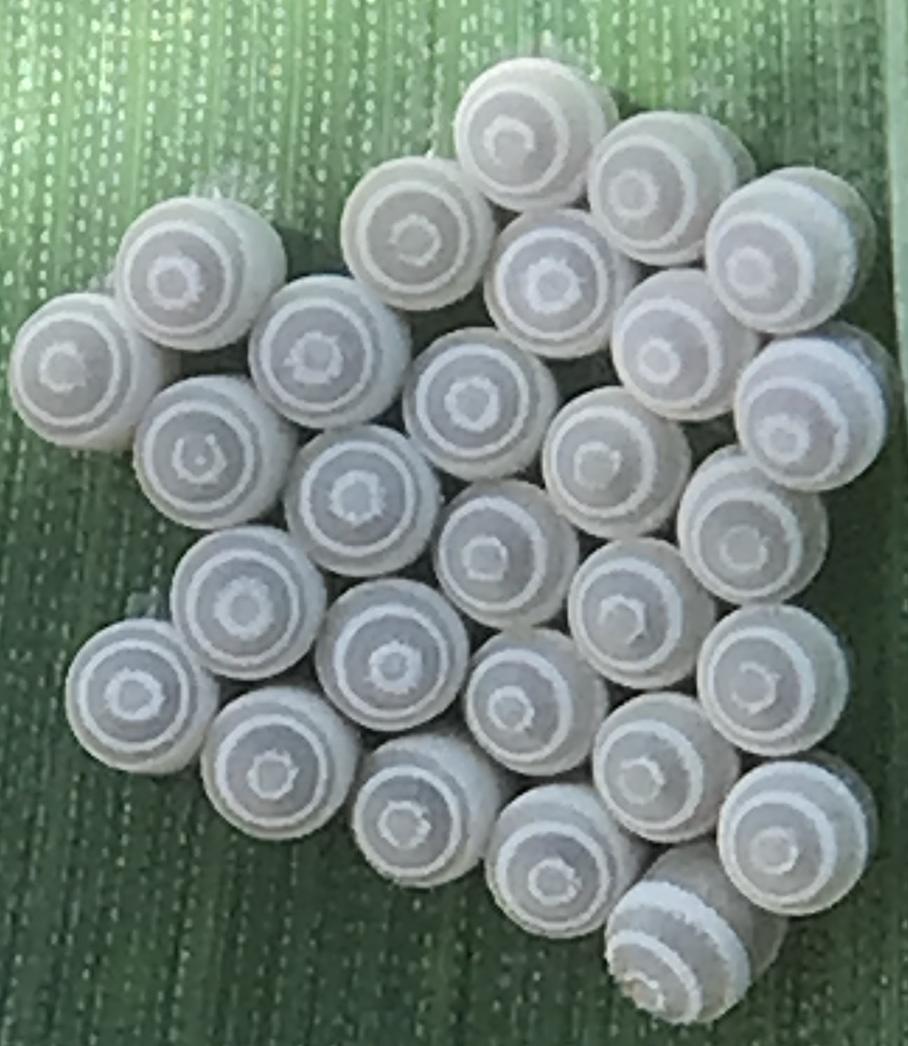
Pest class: stink_bug